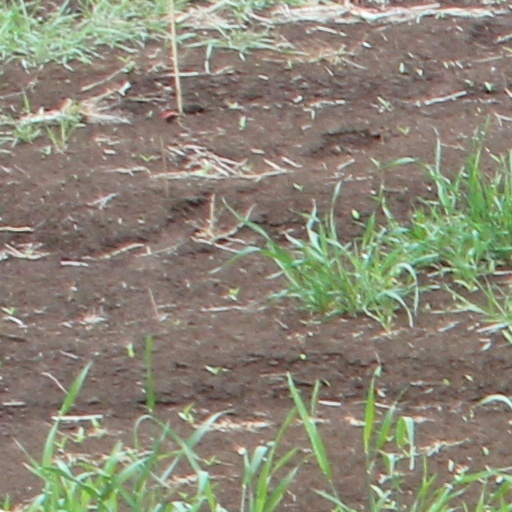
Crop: wheat